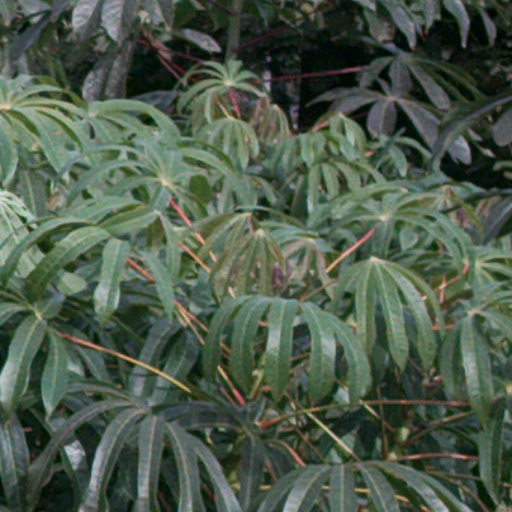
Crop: cassava